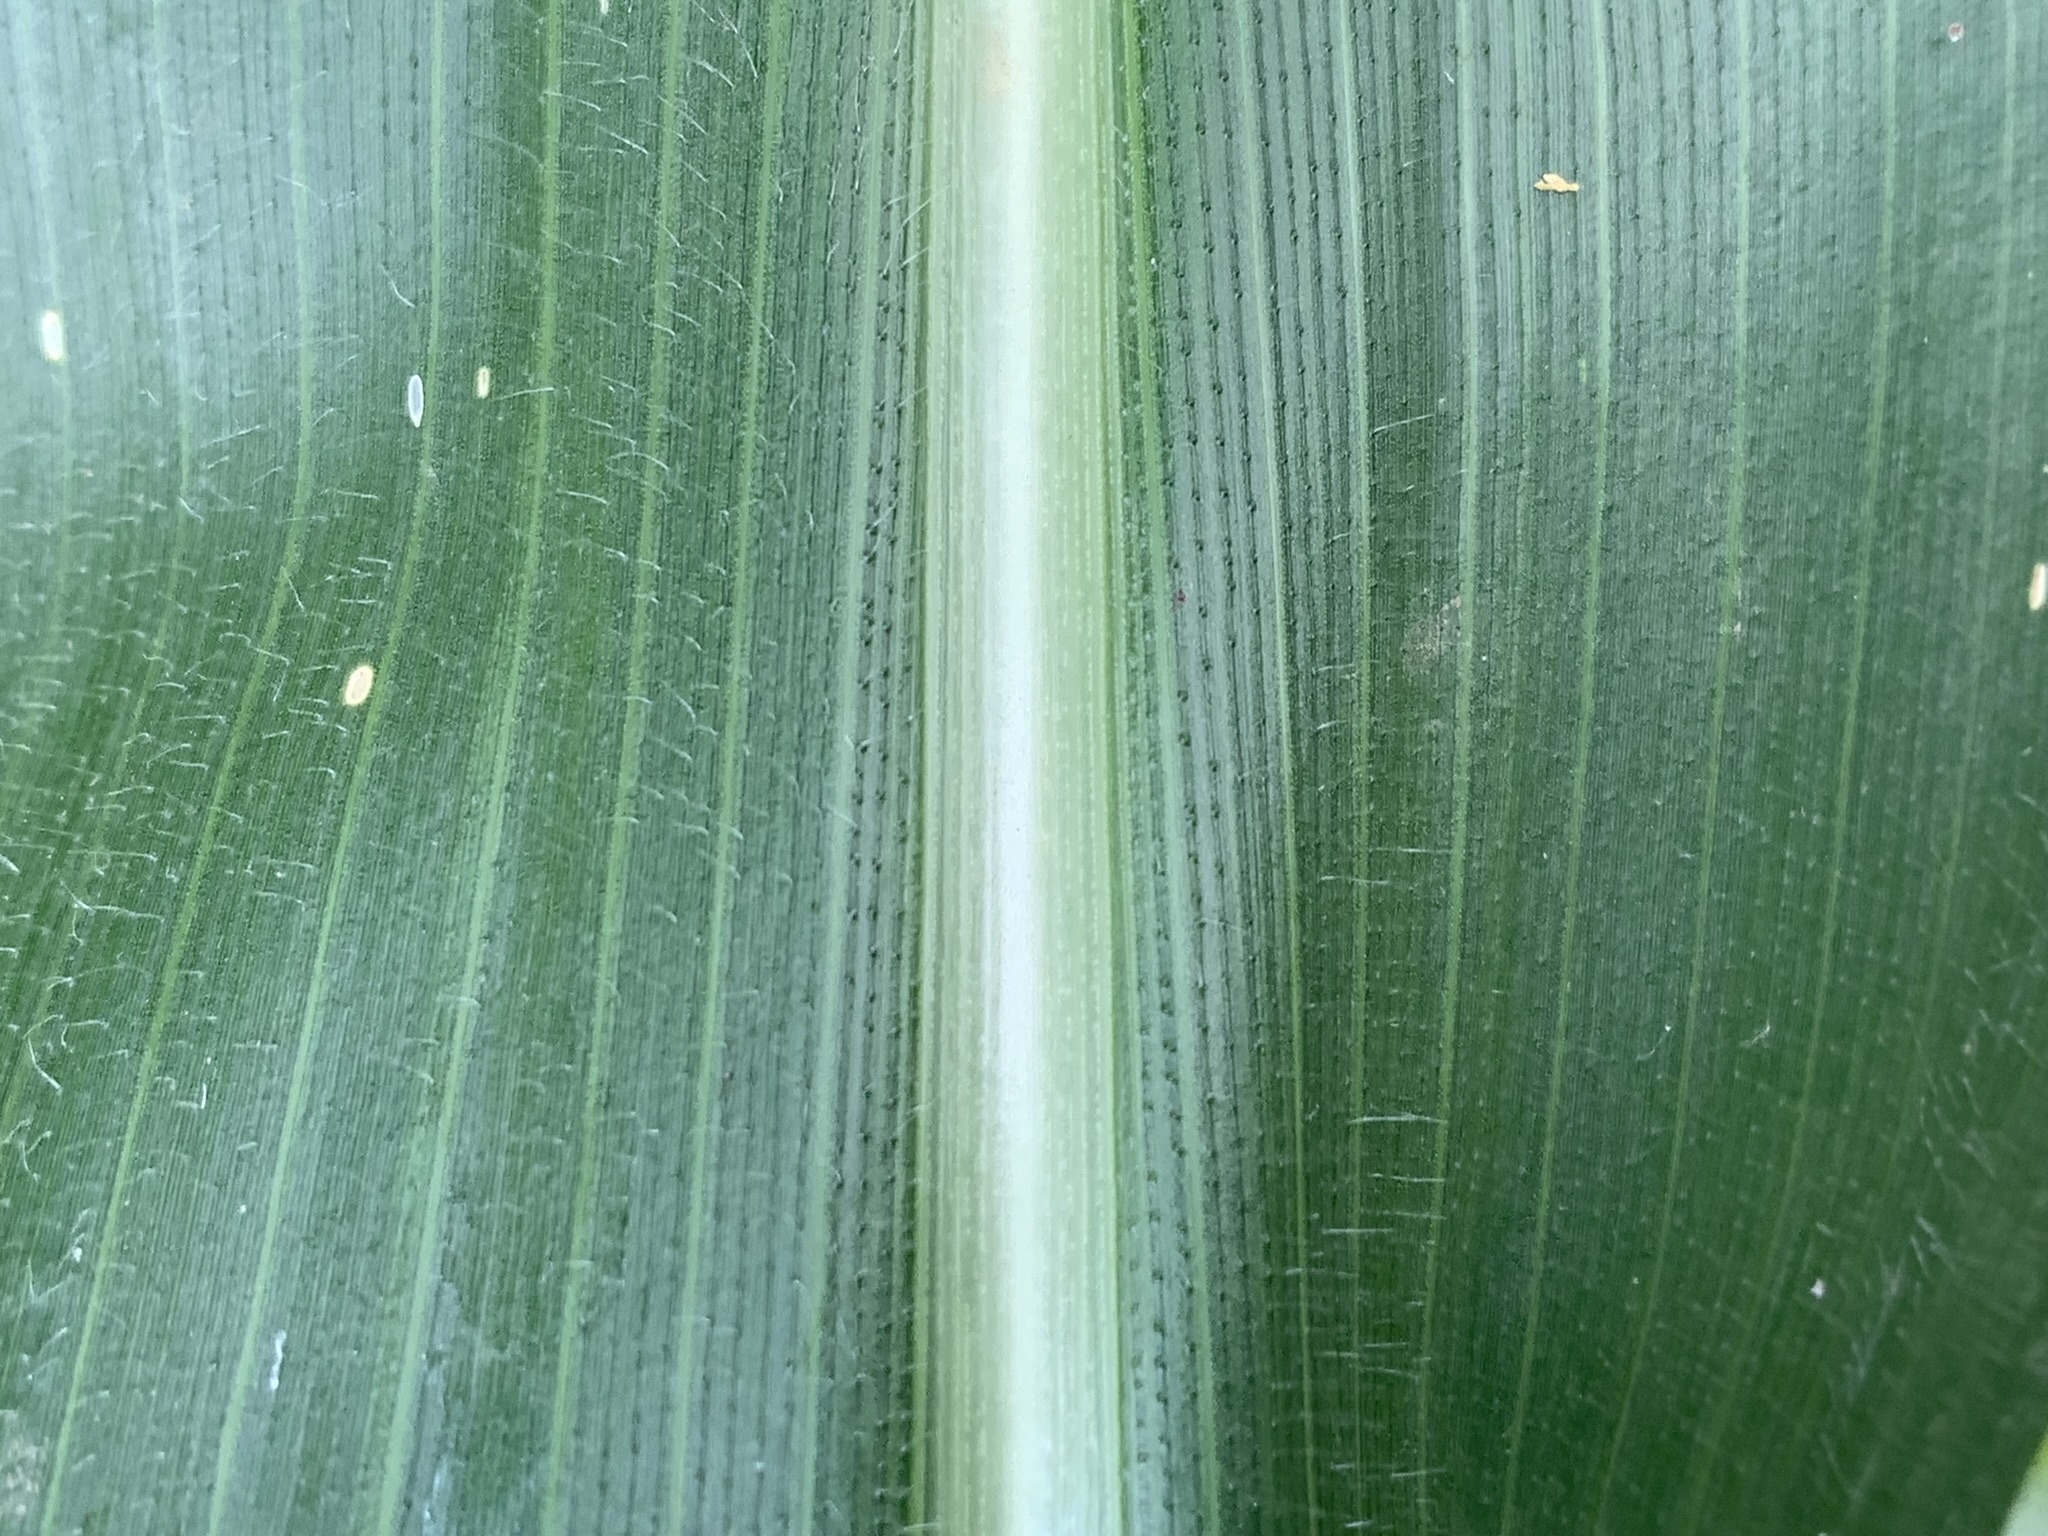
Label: Healthy